Amany Lubis

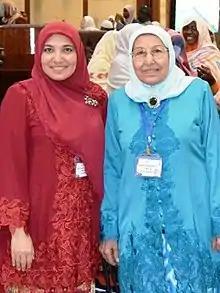
Amany Lubis with her mother, Nabilah Lubis, while participating in the International Muslim Women Union (IMWU) Conference on February 7–10, 2016 in Khartoum, Sudan.

Amany Lubis was born as the first child of four siblings. Her father was a man from Medan with Mandailing Batak blood named Burhanuddin Umar Lubis, while her mother was an Egyptian woman named Nabilah ‘Abdel Fattah. After marrying her father, her mother then added the name "Lubis" behind her name to be Nabilah Lubis.